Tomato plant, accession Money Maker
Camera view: tilt-top (135 deg); turntable rotation: 270 degrees
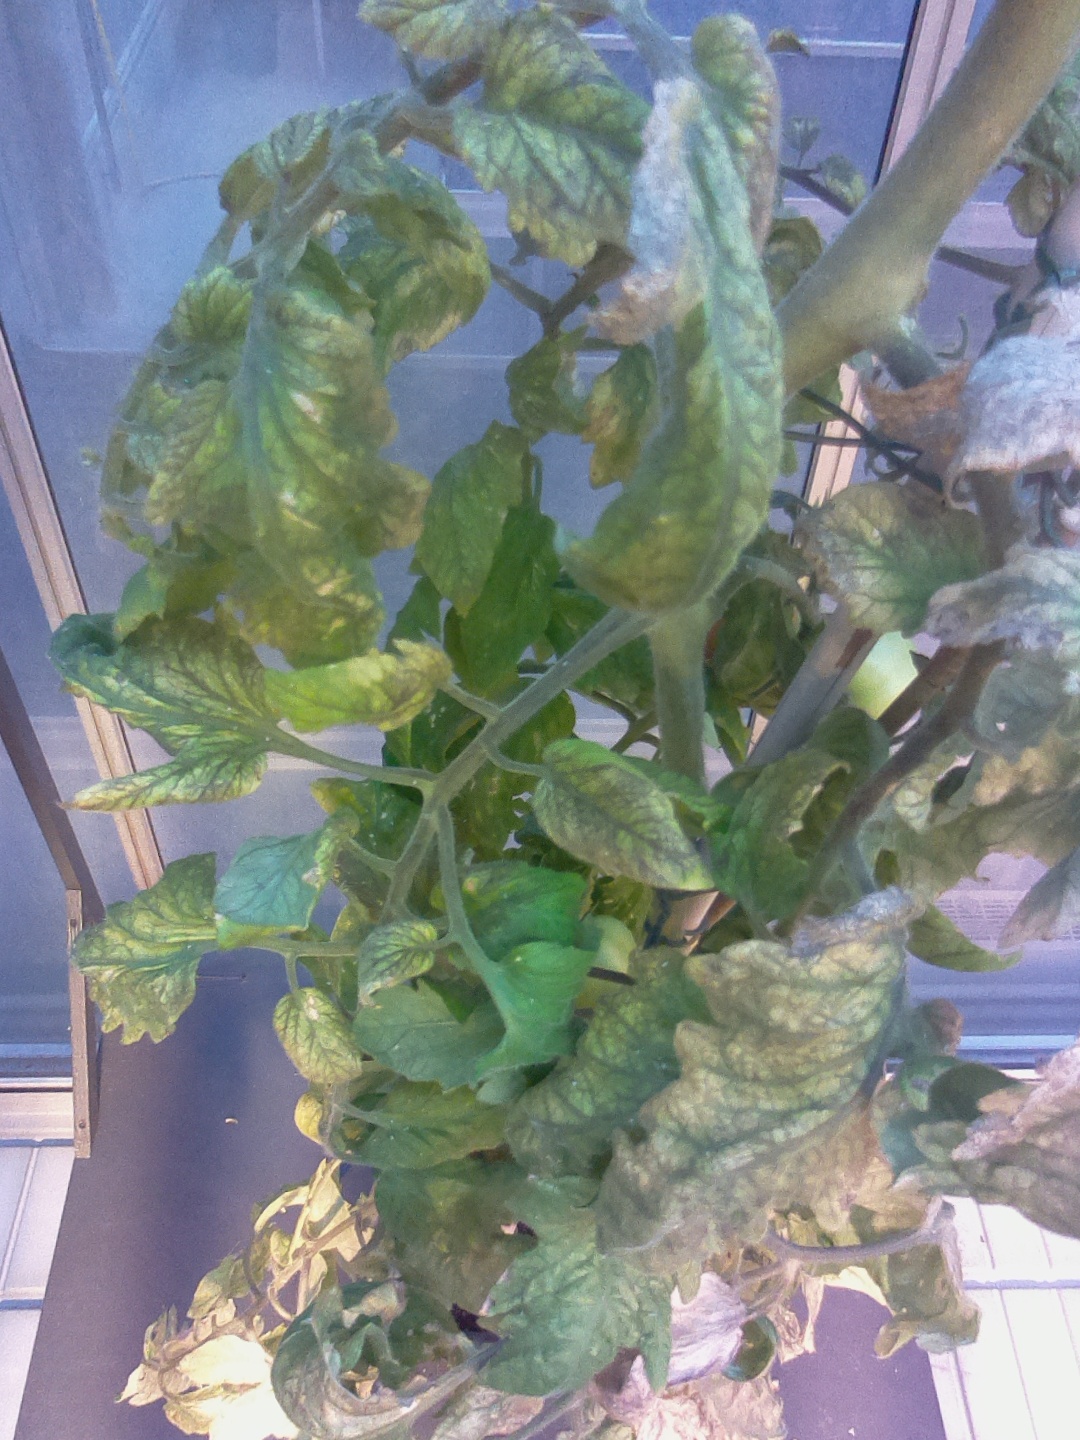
BBCH growth stage 80: fruits start showing typical ripe color (orange -> red)